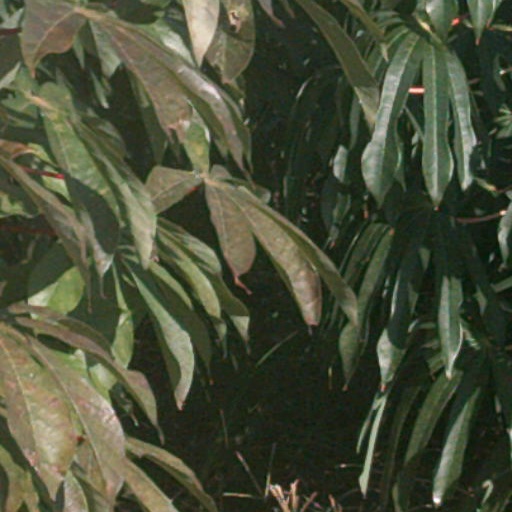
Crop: cassava